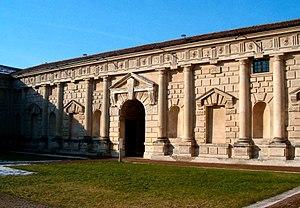
L’architecture de la Renaissance, née en Italie, a gagné progressivement tous les autres pays d'Europe entre le début du XVᵉ siècle et le début du XVIIᵉ siècle. Elle procède d'une recherche consciente et de l'assimilation d'éléments historiquement authentiques de la pensée et de la culture matérielle des Grecs et des Romains. En effet, l'époque antique apparaît aux érudits italiens de cette période comme l’apogée de tous les arts. Pourtant, ils ne cherchent pas à simplement l’imiter, mais à s’en inspirer pour l’égaler, voire la surpasser. Ce retour à l’Antiquité est appelé « hellénisme ».
Mantoue est une ville italienne, chef-lieu de la province du même nom en Lombardie, région de la plaine du Pô.